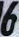
Number: 6